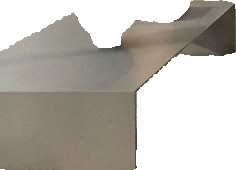
Surface category: table